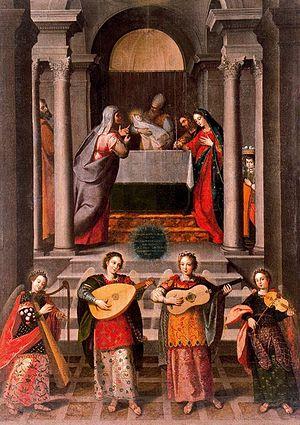
Le musée national de la Sculpture se trouve dans la ville de Valladolid. Il abrite des œuvres réalisées entre le bas Moyen Âge et le XIXᵉ siècle ainsi qu'un grand nombre de toiles de maîtres. Il est particulièrement renommé pour sa collection de sculpture polychrome de la Renaissance et du baroque espagnol, considérée comme l'une des plus originales d’Europe.